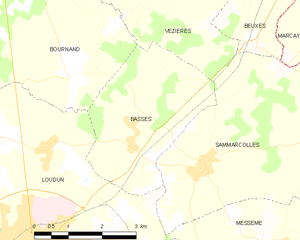
Carte des communes françaises Basses